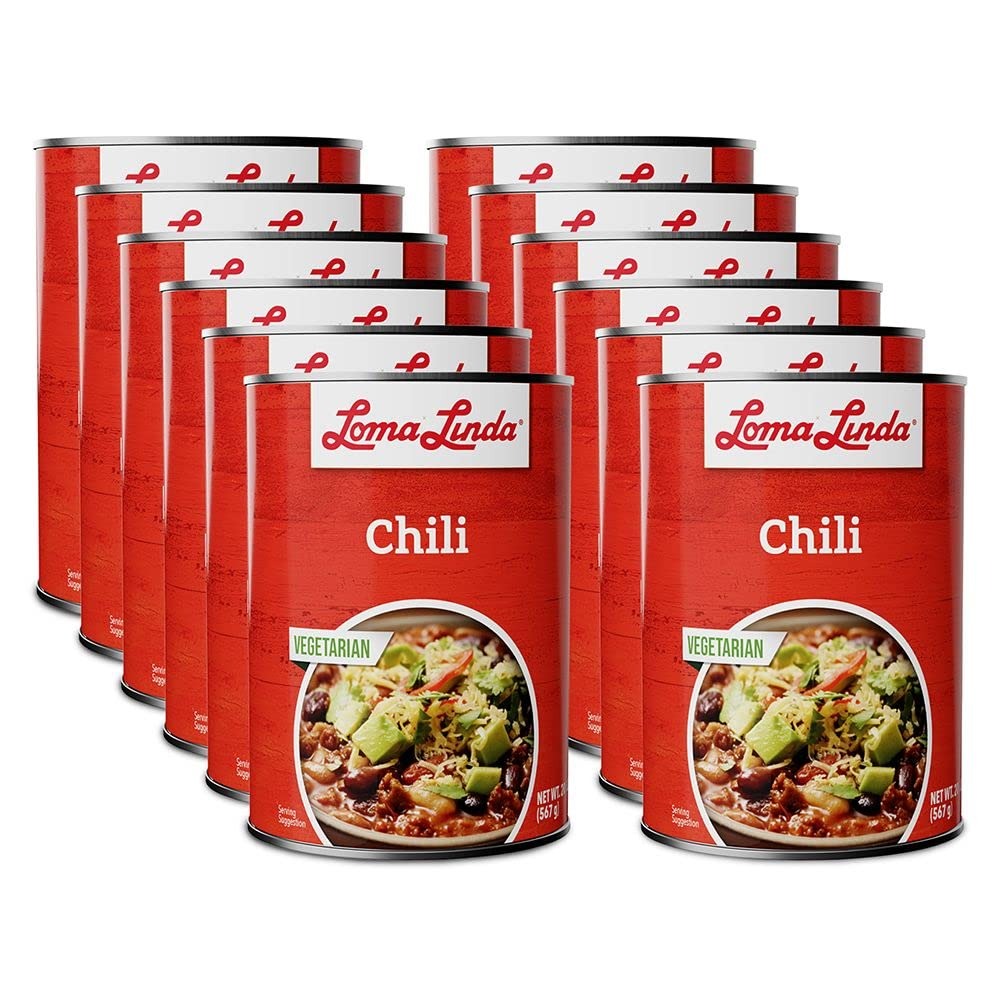
Item Name: Loma Linda - Plant-Based Meats (Chili (20 oz.), 12 Pack)
Bullet Point 1: Loma Linda Chili is flavorful & full of tasty plant-based protein
Bullet Point 2: Healthy alternative to traditional chili that's lower in fat & perfect for vegetarians & vegans
Bullet Point 3: Simply heat & eat, ideal for cooking anytime of the year
Bullet Point 4: Requires no refrigeration or freezing, up to 36-months shelf life
Bullet Point 5: Providing family favorite meals since 1890
Value: 240.0
Unit: Ounce

Price: 34.49